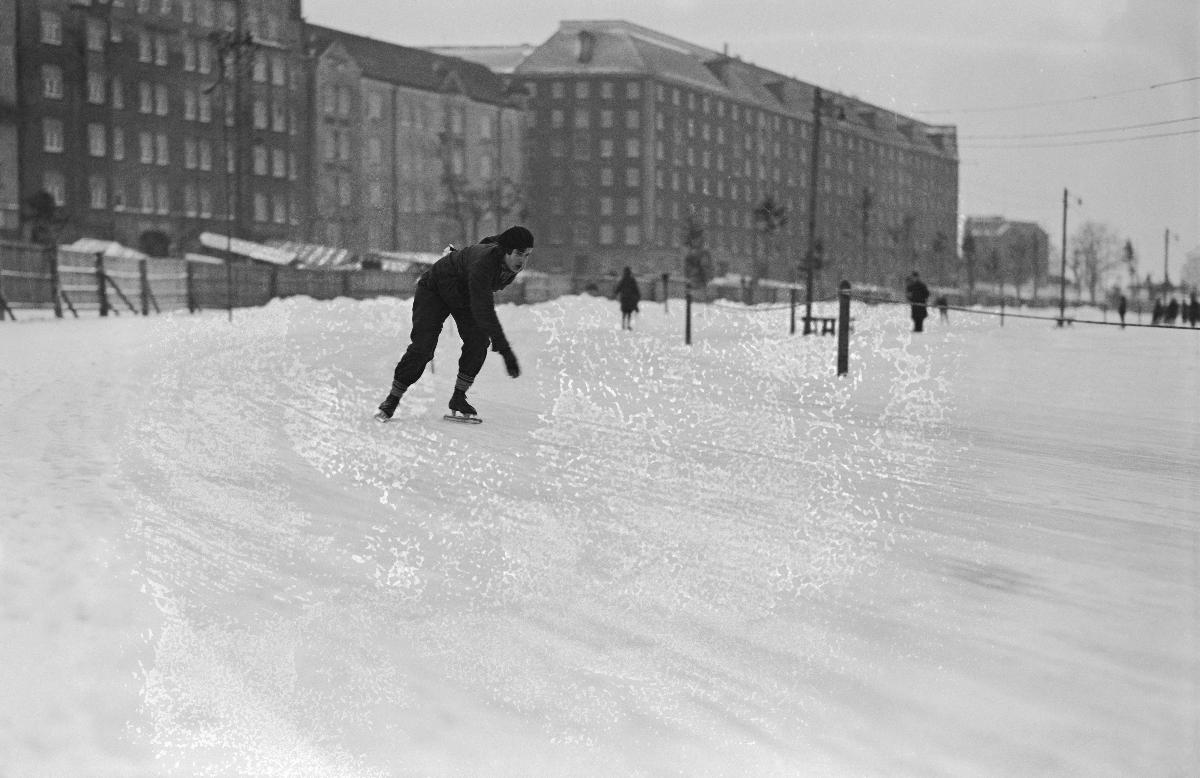
Helsingin Luistelijain naisten pikaluistelukilpailut
Helsingin Luistelijats hastighets skridskoåkningstävlingar för damer; Helsingin Luistelijat's Speed skating competition for Ladies
sisällön kuvaus: Helsingin Luistelijain naisten pikaluistelukilpailut Helsingissä 13.3.1932. Kuvassa pikaluistelija Verne Lesche. content description: Helsingin Luistelijat's Speed skating competition for Ladies in Helsinki 13.3.1932. Picture shows: Speed skater Verne Lesche. innehållsbeskrivning: Helsingin Luistelijats tävlingar i hastighetsskridskoåkning för damer i Helsingfors 13.3.1932. I bilden: hastighetsskridskoåkare Verne Lesche.
Kuvaaja: Sundström, Hugo, kuvaaja
Vuosi: 1932
Paikka: Suomi, Uusimaa, Helsinki
Aiheet: luistelu; pikaluistelu; naiset; kilpailut; sport; skating; speed skating; competitions; women; ladies; skaters; luistelijat; HBL; skridskoåkning; hastighetsåkning på skridskor; kvinnor; tävlingar; idrott; hastighets skridskoåkning; damer; skridskoåkare; skrinnare